Genesis (band)

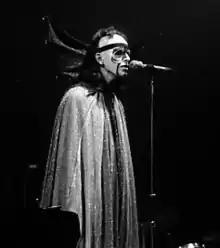
Gabriel in 1974 performing "Watcher of the Skies", dressed in a cape with bat wings and fluorescent makeup

Following rehearsals in a dance school in Shepherd's Bush, Genesis recorded "Foxtrot" at Island Studios in August and September 1972. During the early sessions, disagreements between Charisma and Anthony contributed to the end of his association with Genesis. After two replacement engineers were tried out, the band settled on John Burns and a new producer, Dave Hitchcock.